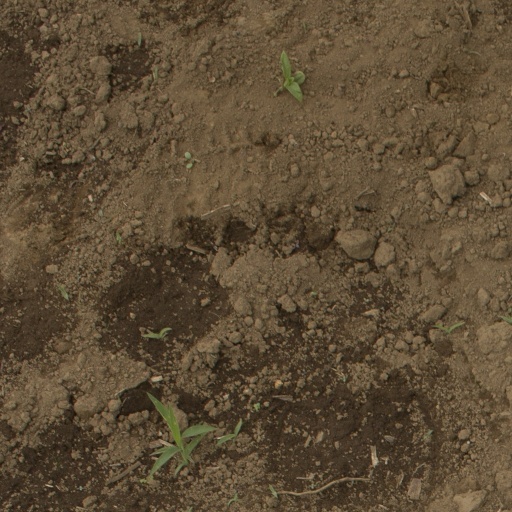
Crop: Jerusalem artichoke